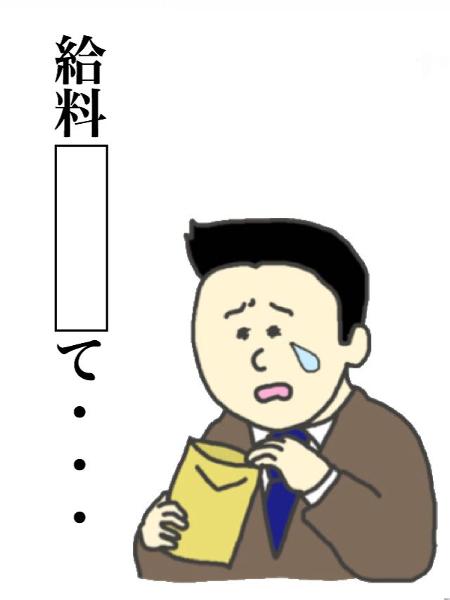
回答: 商品券っ